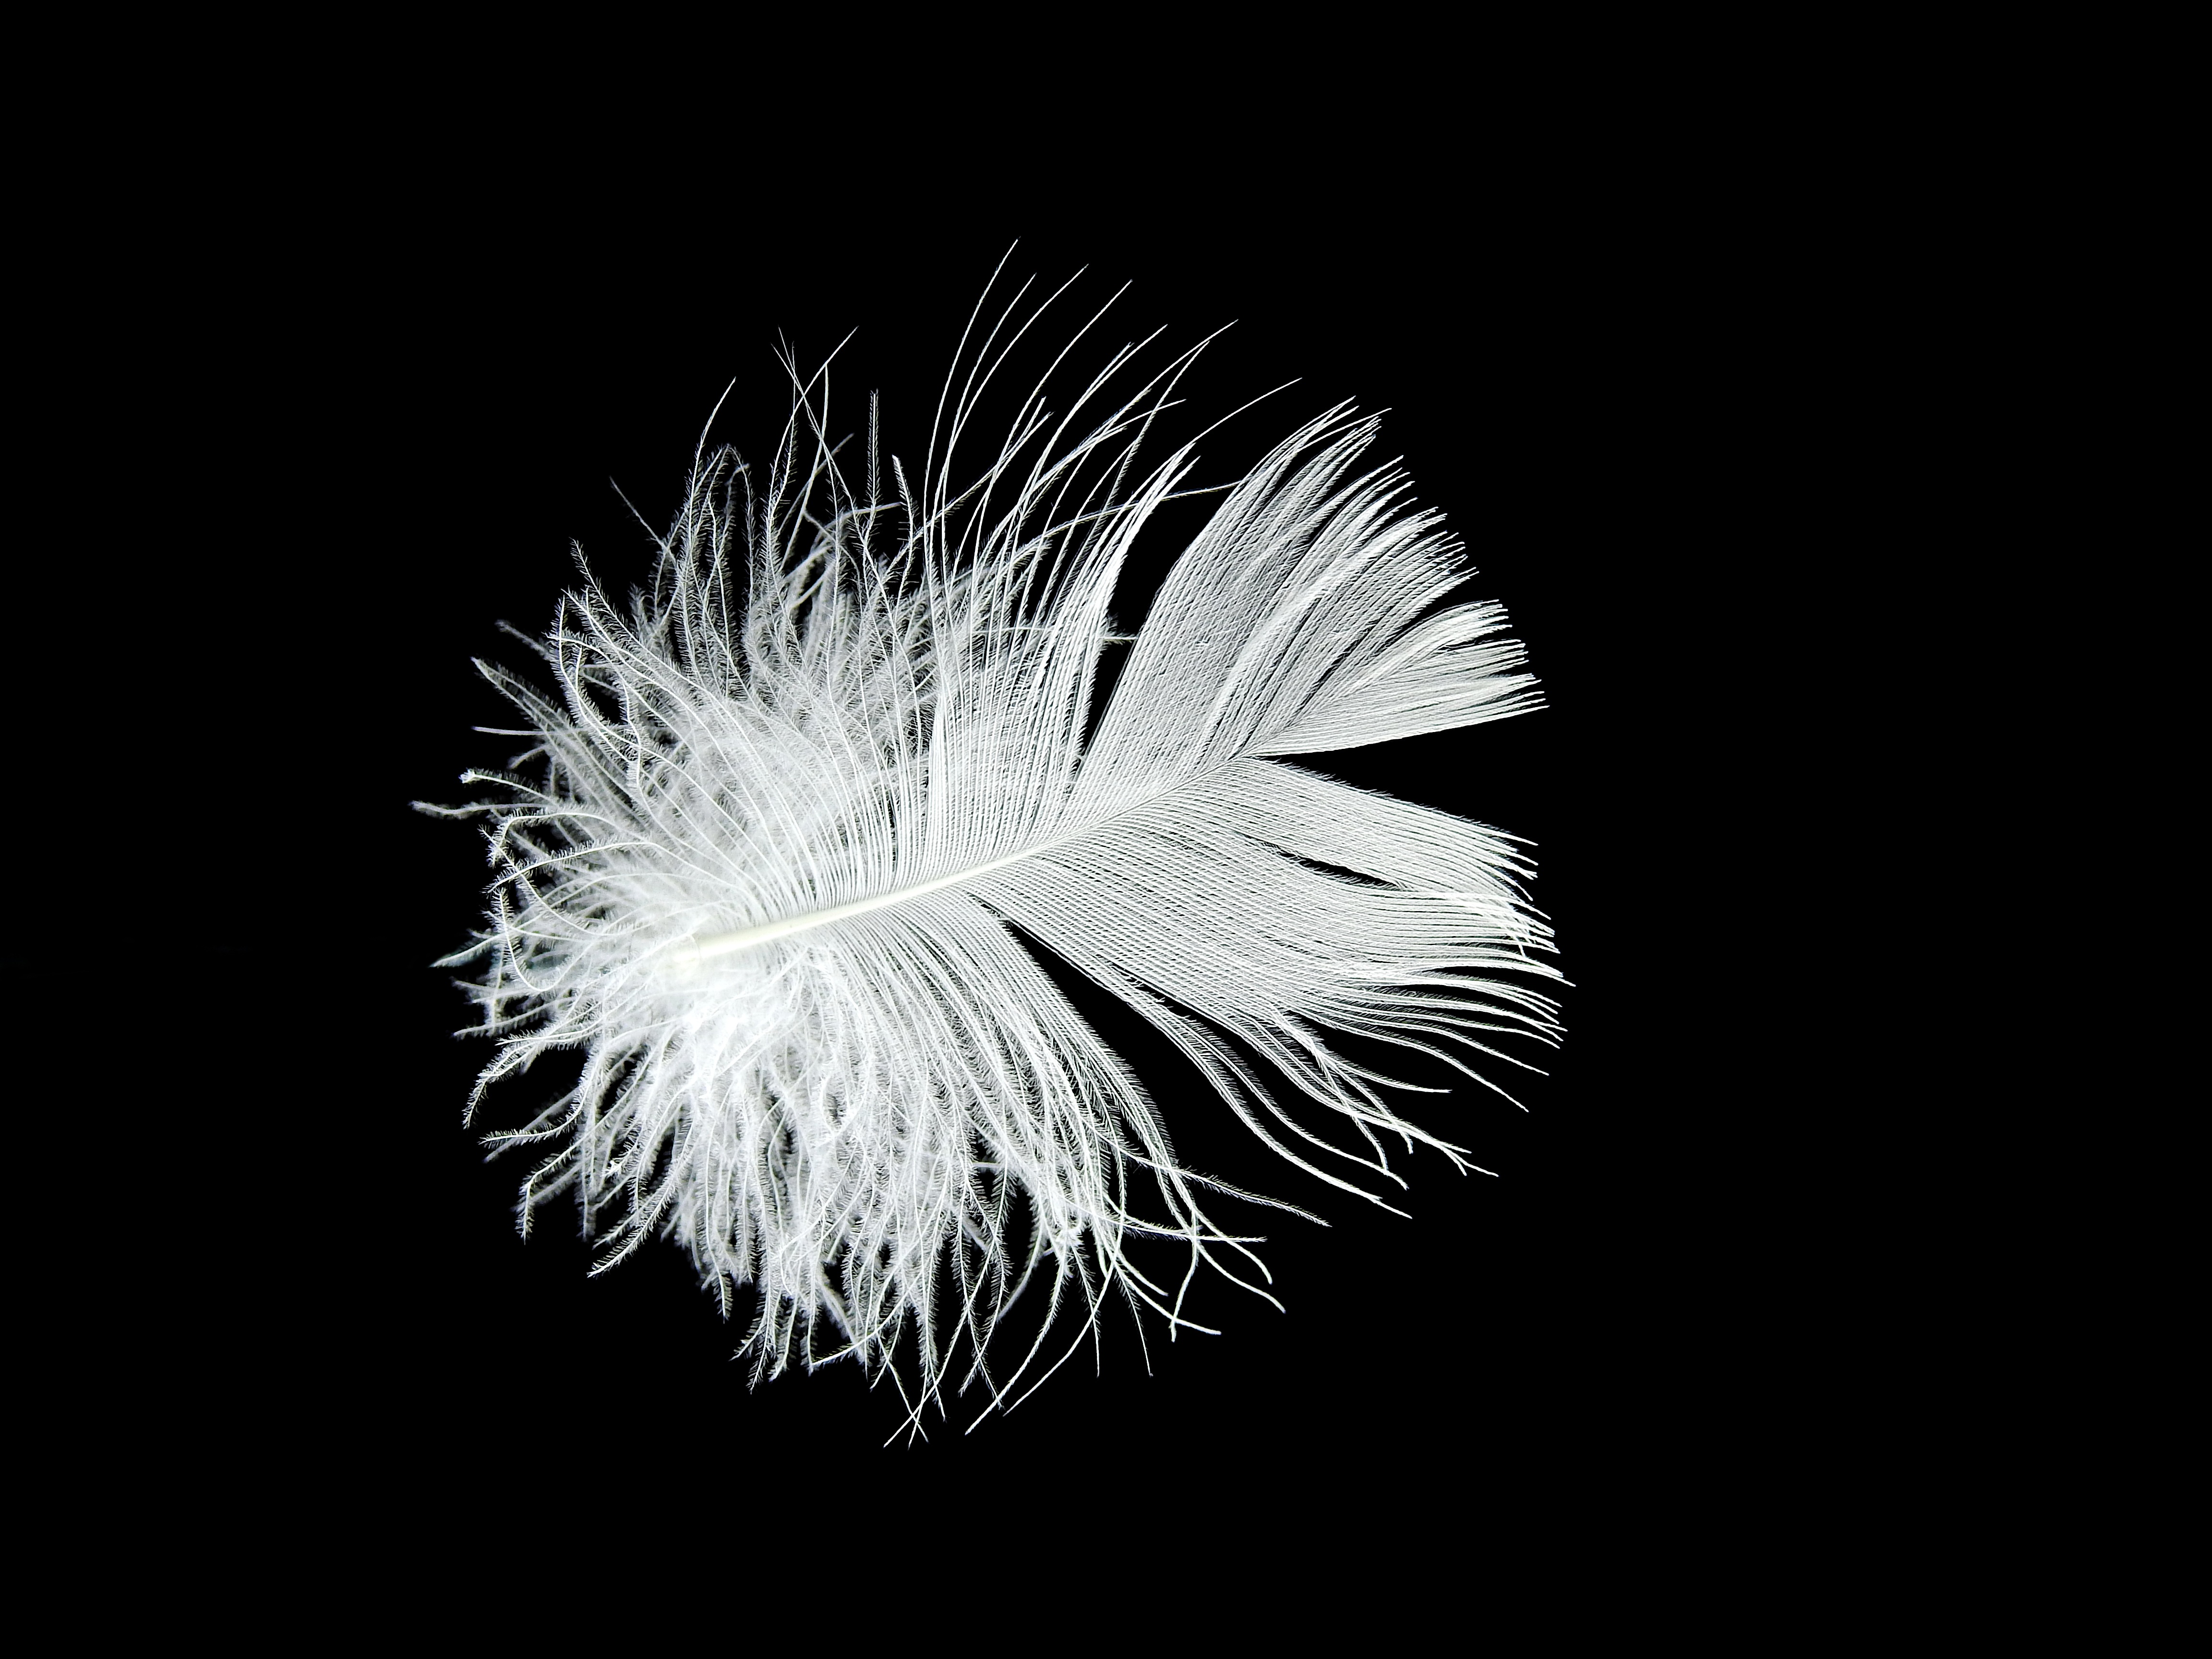
wing, black and white, white, flower, sparkler, spring, fluffy, monochrome, feather, close up, down, gentle, filigree, macro photography, slightly, lightweight, monochrome photography